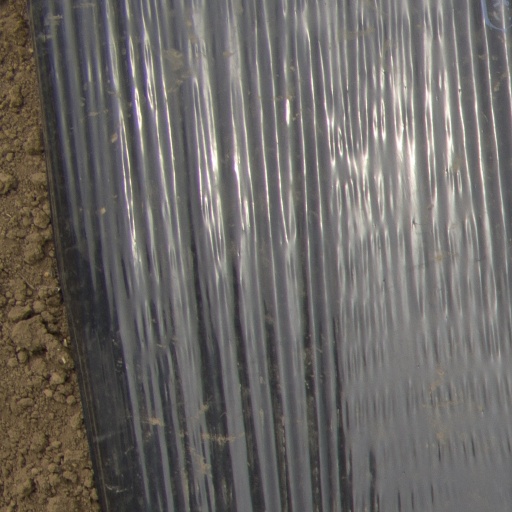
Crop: Jerusalem artichoke